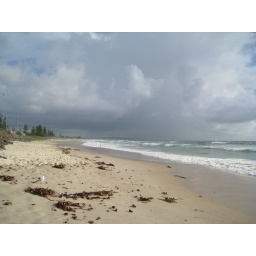
On the beach in front of grandma's house